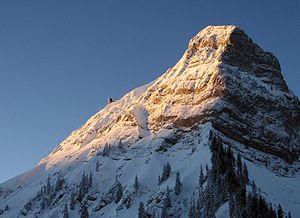
Le Moléson est un sommet des Préalpes fribourgeoises culminant à 2 002 mètres d'altitude. Il est situé dans le canton de Fribourg, non loin de Bulle et de Gruyères.